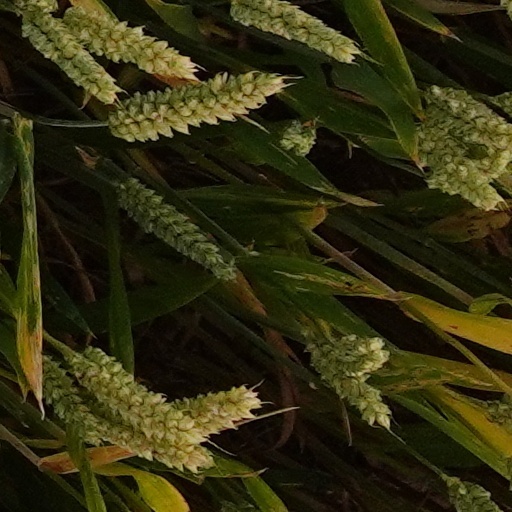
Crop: wheat